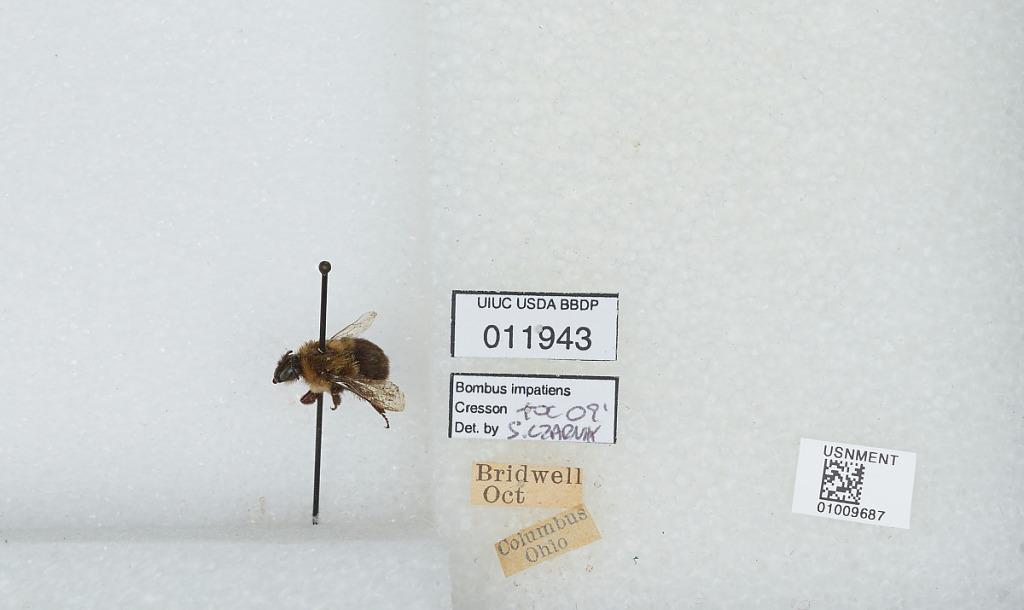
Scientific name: Bombus (Pyrobombus) impatiens Cresson
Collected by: Bridwell
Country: United States
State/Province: Ohio
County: Franklin
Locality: Columbus
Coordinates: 39.98, -82.98
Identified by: Czarnik, S.